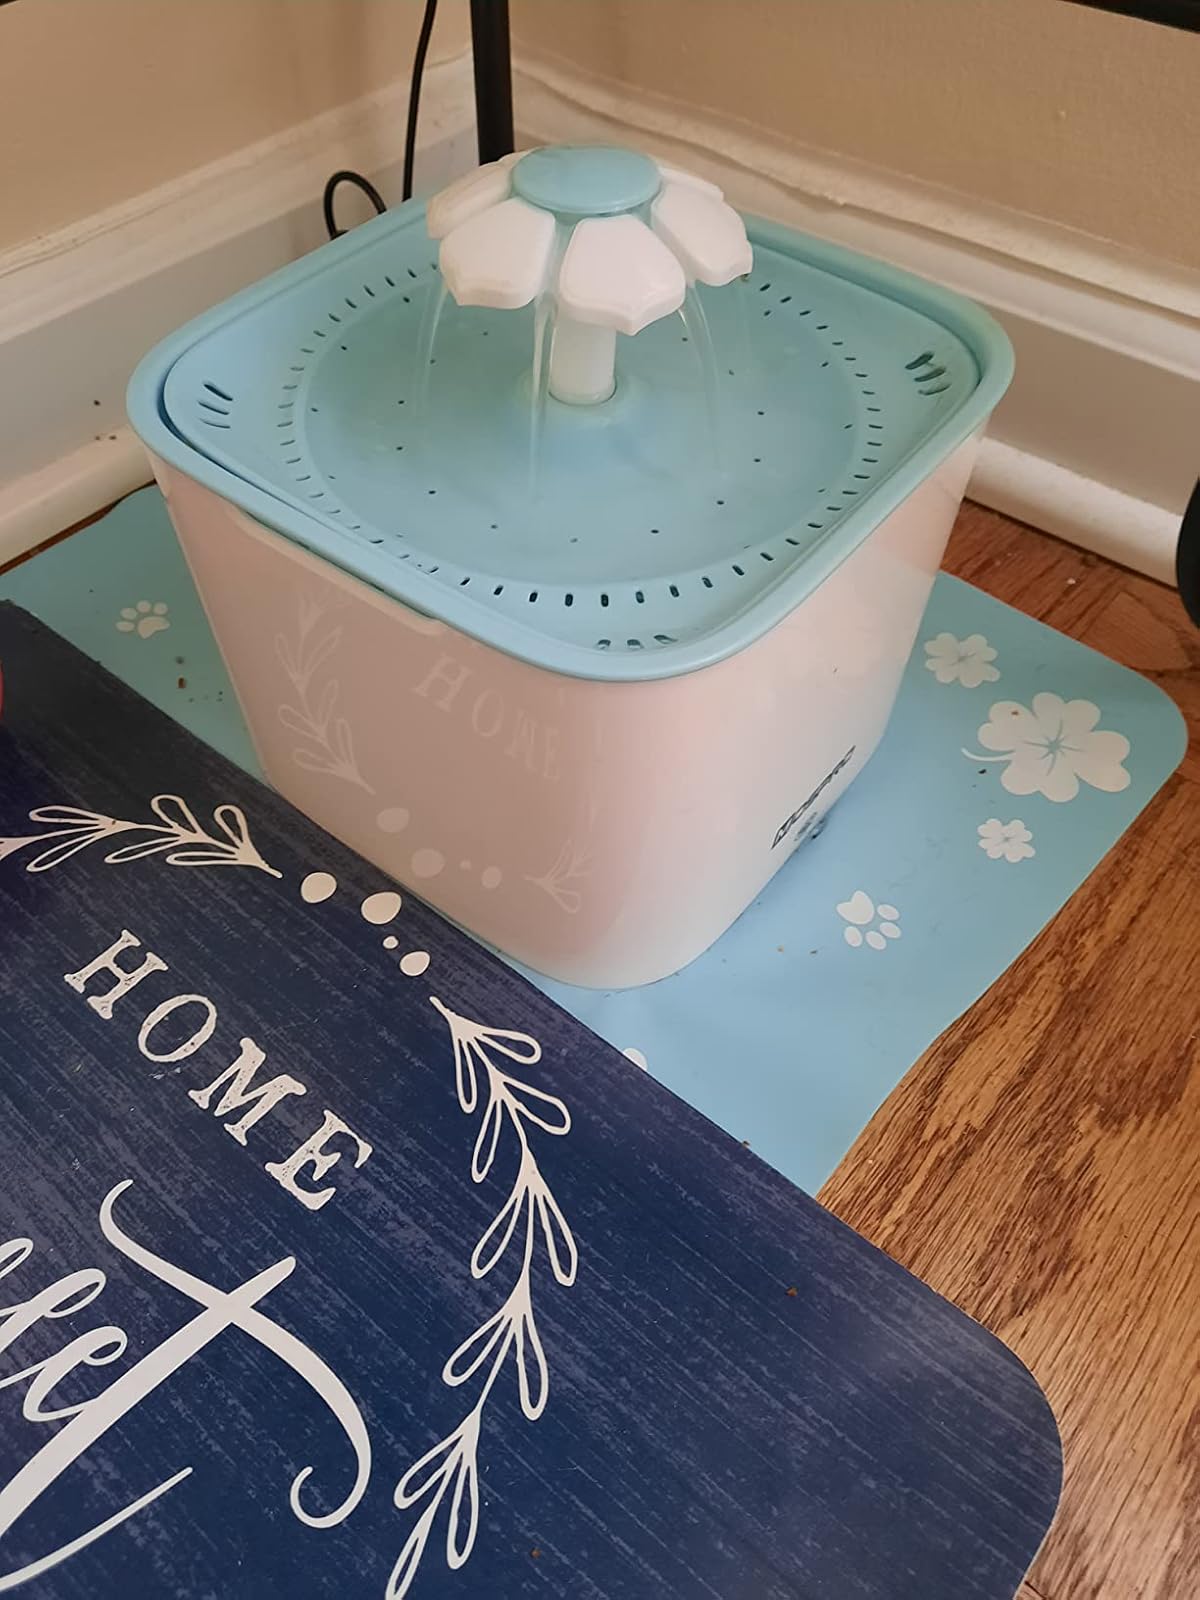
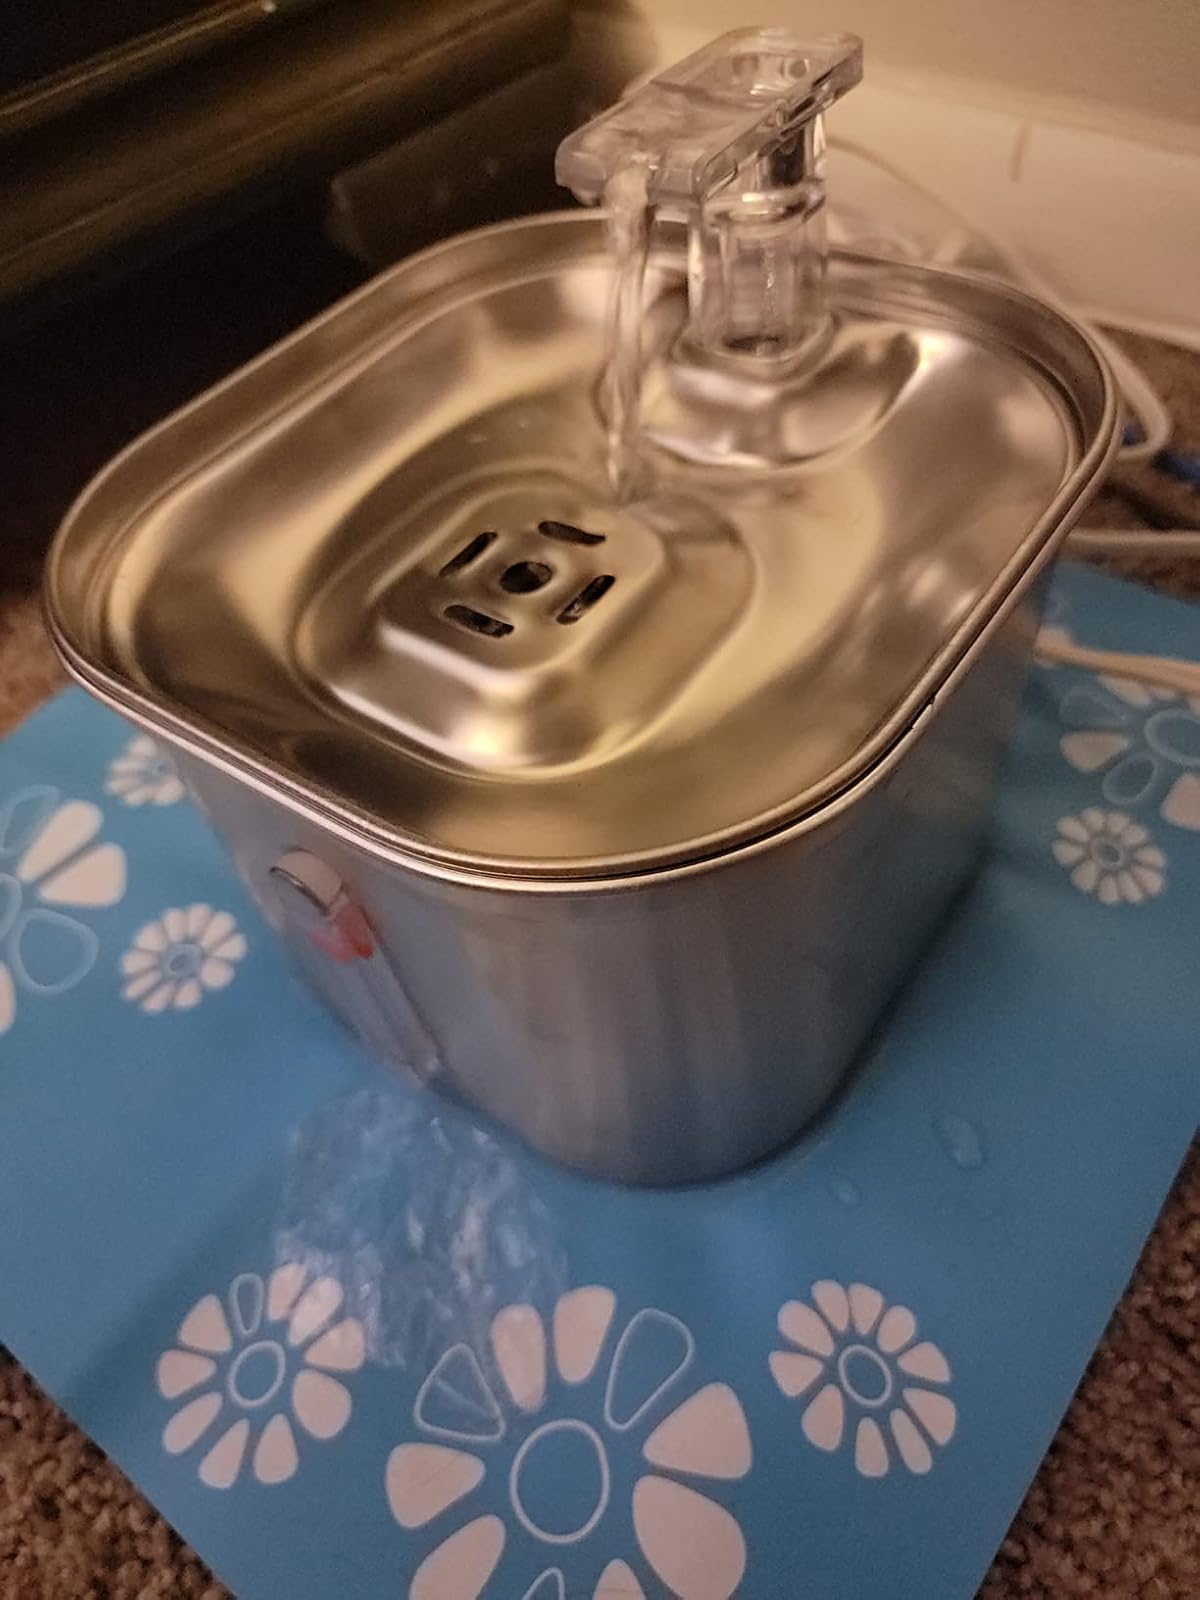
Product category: items_bowl
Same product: no